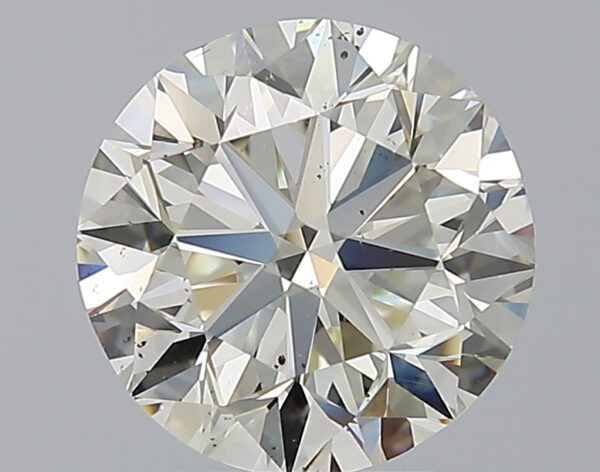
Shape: round
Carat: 3.01
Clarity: SI1
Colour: L
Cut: VG
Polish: EX
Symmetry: VG
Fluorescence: M
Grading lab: GIA
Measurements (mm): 8.92 x 9.03 x 5.77